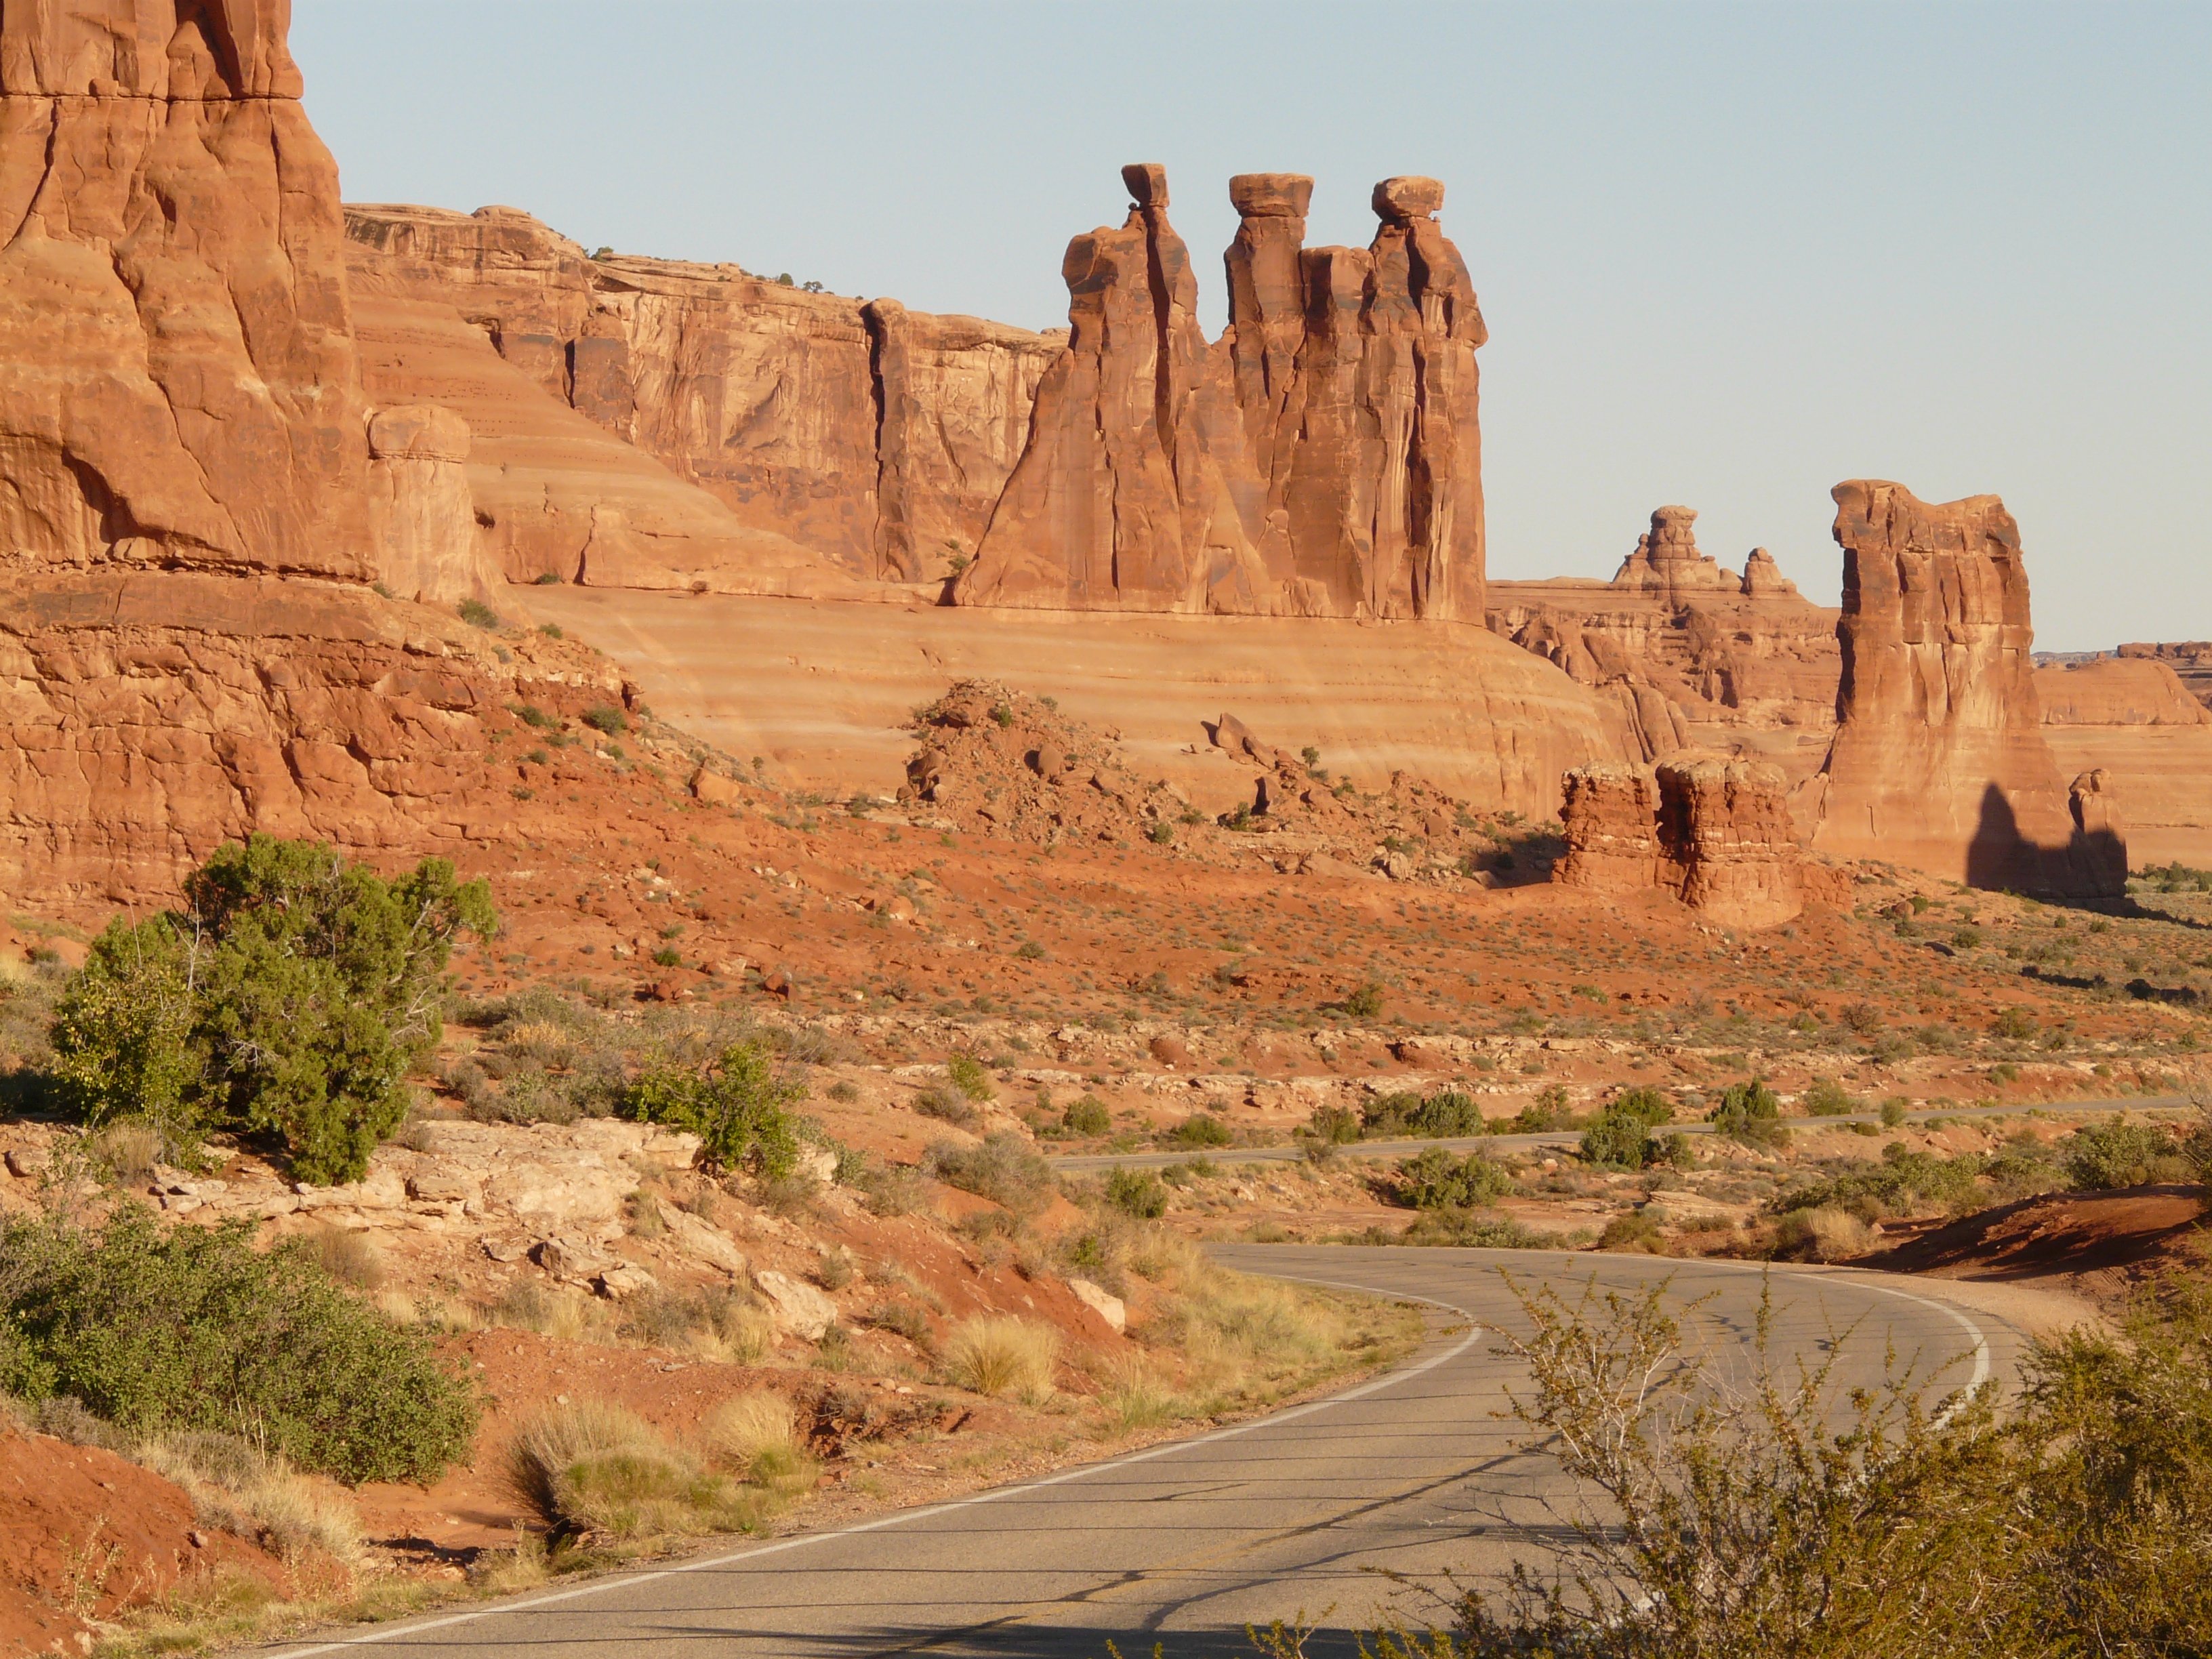
landscape, rock, desert, valley, formation, arch, sheep, usa, soil, canyon, terrain, national park, erosion, stone arch, geology, arches, utah, badlands, plateau, arches national park, wadi, butte, aries, landform, historic site, ancient history, natural environment, geographical feature, sheep rock, stone sheep, sheep rock arch